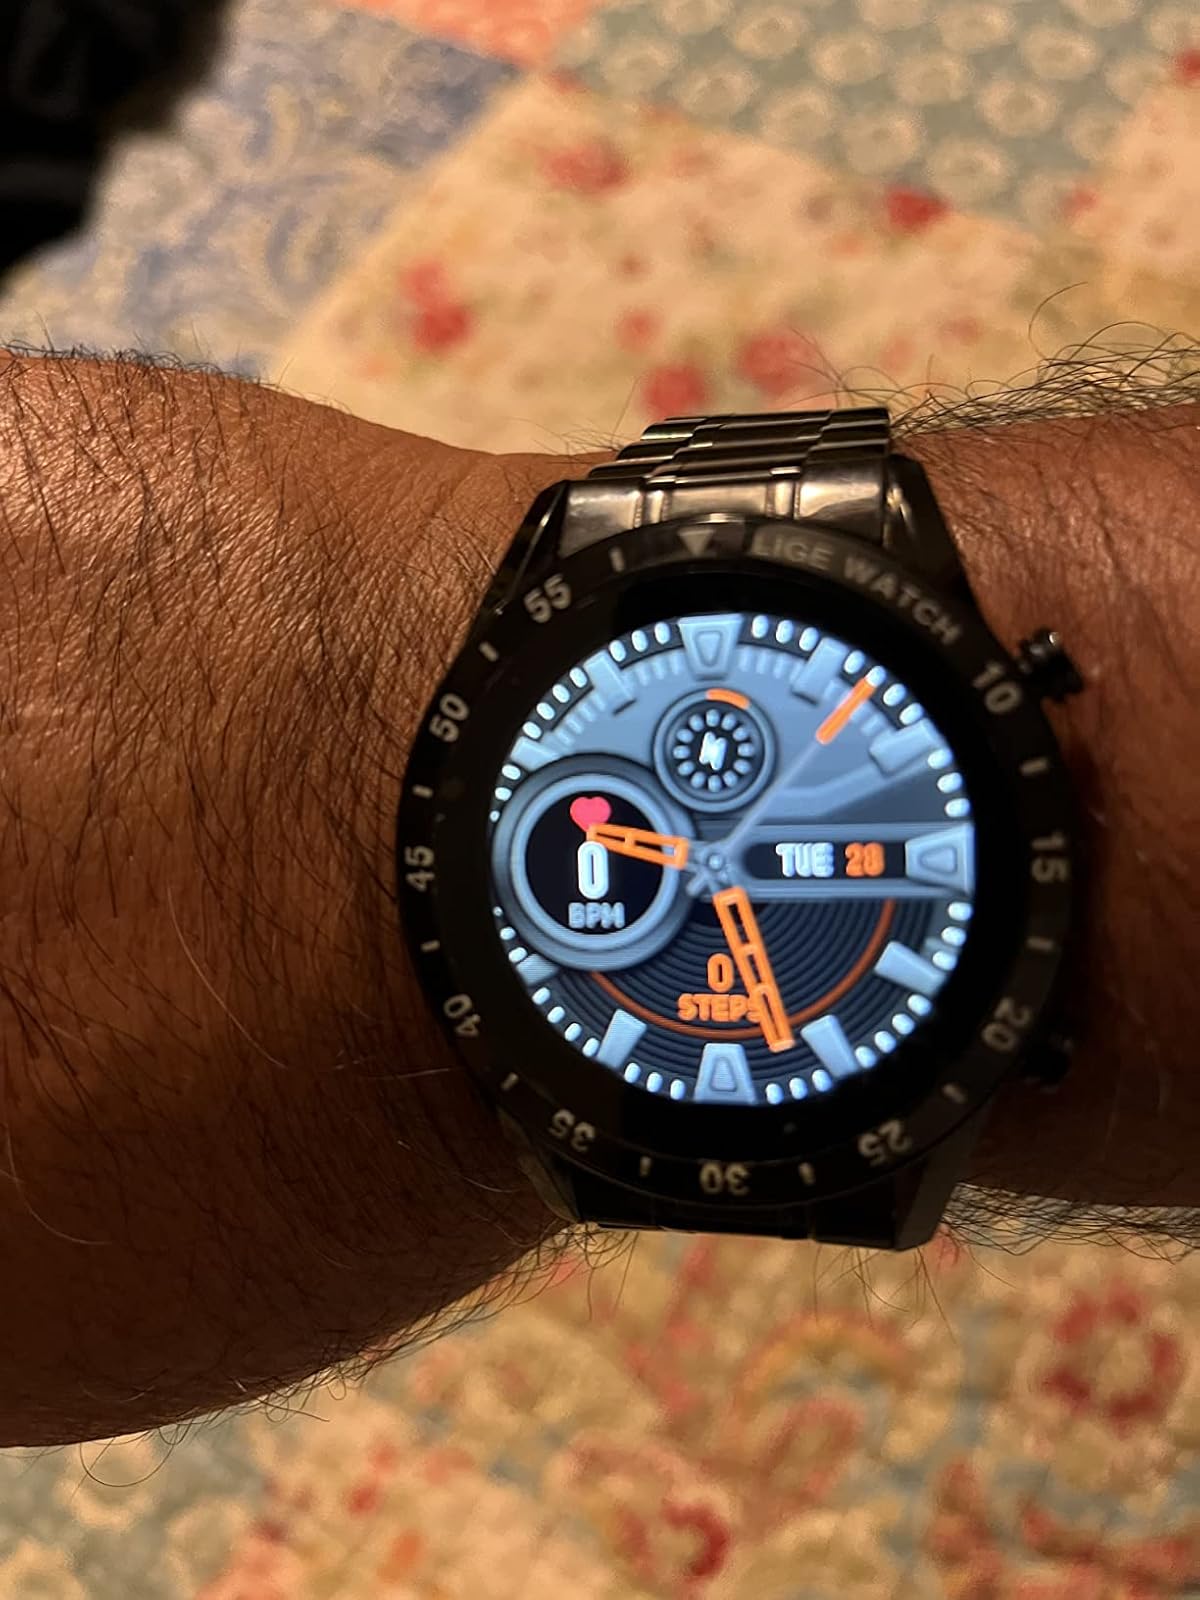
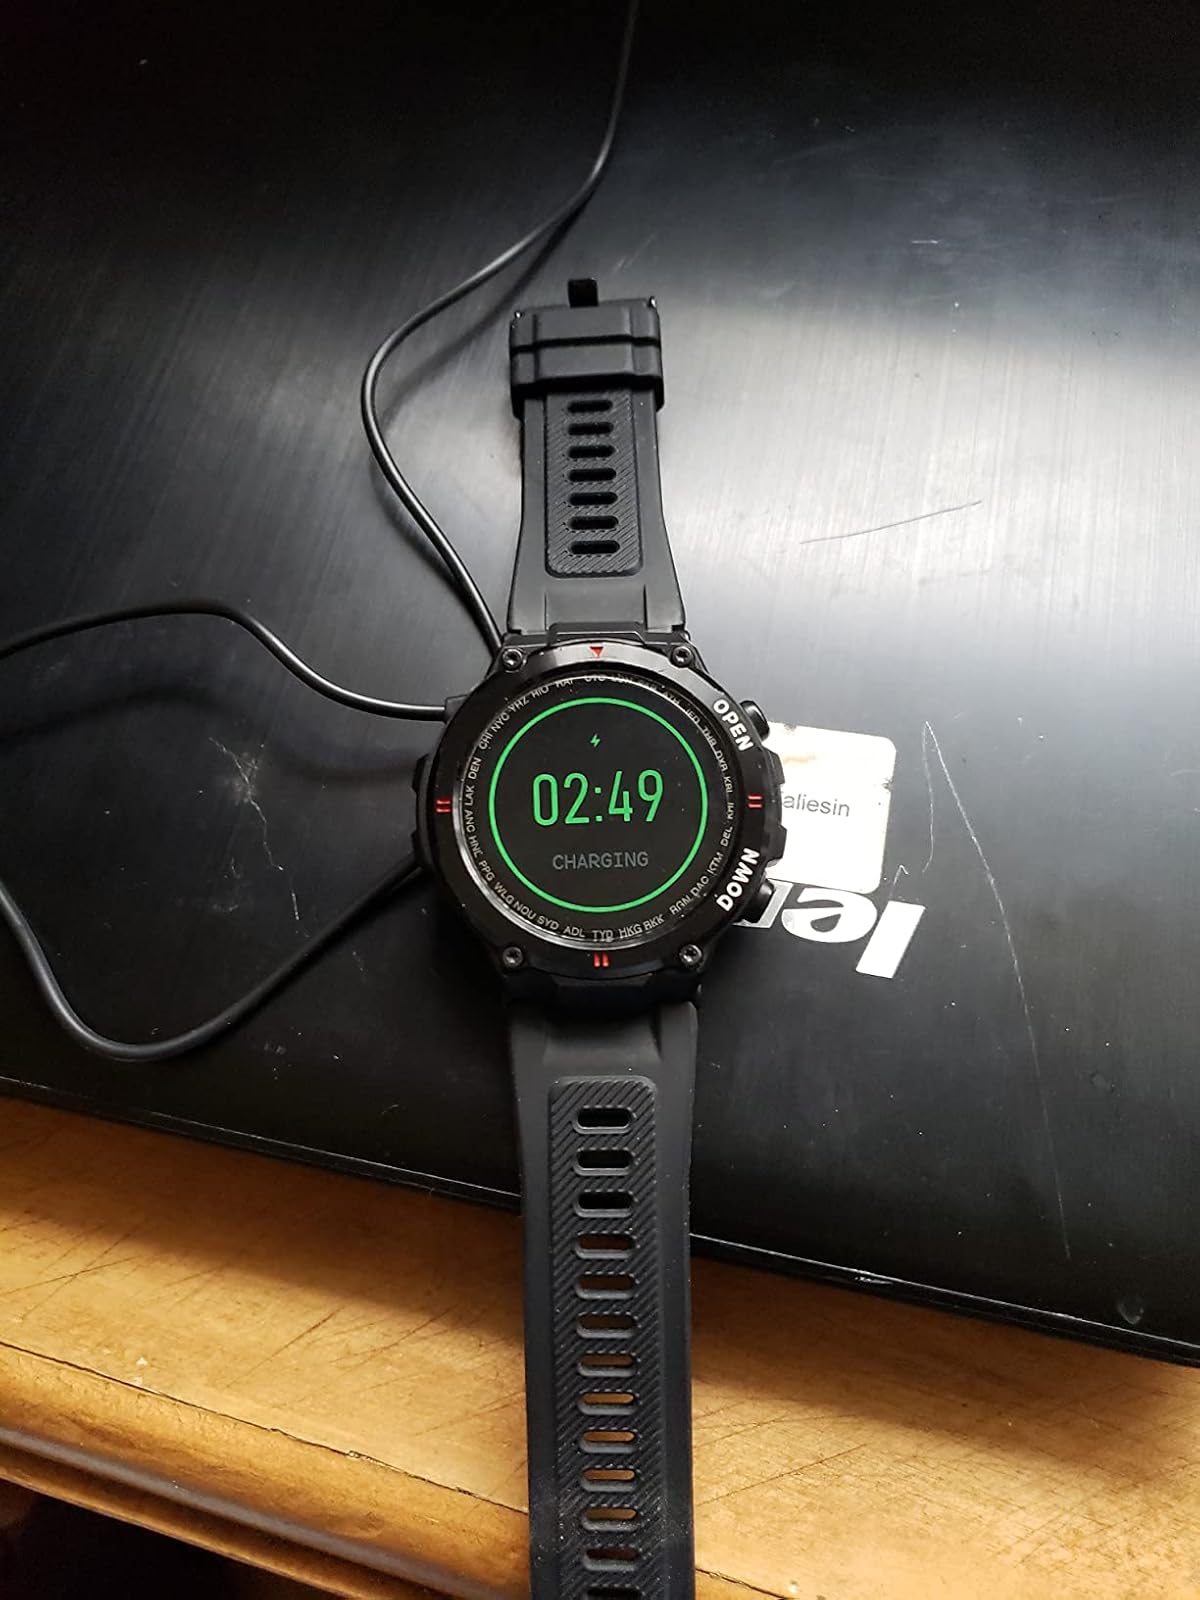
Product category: smartwatch
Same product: no